The Legends (TV series)

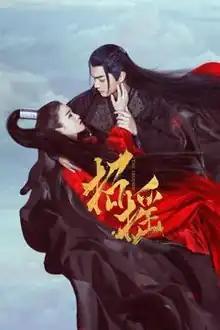

Zhaoyao, also known as The Legends, is a 2019 Chinese television series starring Bai Lu, Xu Kai, Dai Xu and Xiao Yan. It is based on the novel of the same name by Jiuliu Feixiang. It aired on Hunan TV from January 28 to April 3, 2019.